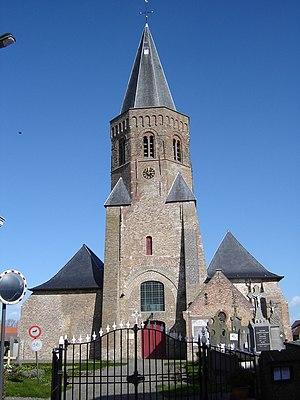
Zuienkerke, en français Zuyenkerque est une commune néerlandophone de Belgique située en Région flamande dans la province de Flandre-Occidentale.
Cette page regroupe l'ensemble des monuments classés de la ville belge de Zuienkerke.